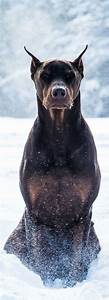
Label: dog